Klaus Mlynek

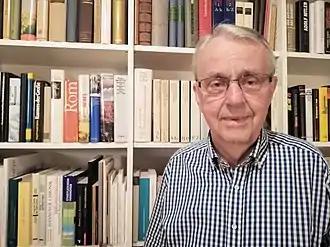

Klaus Mlynek (born 16 January 1936) is a German historian and scientific archivist, a former director of the City of Hanover Archive, and one of the editors and authors of the "" an encyclopedia of Hanover.